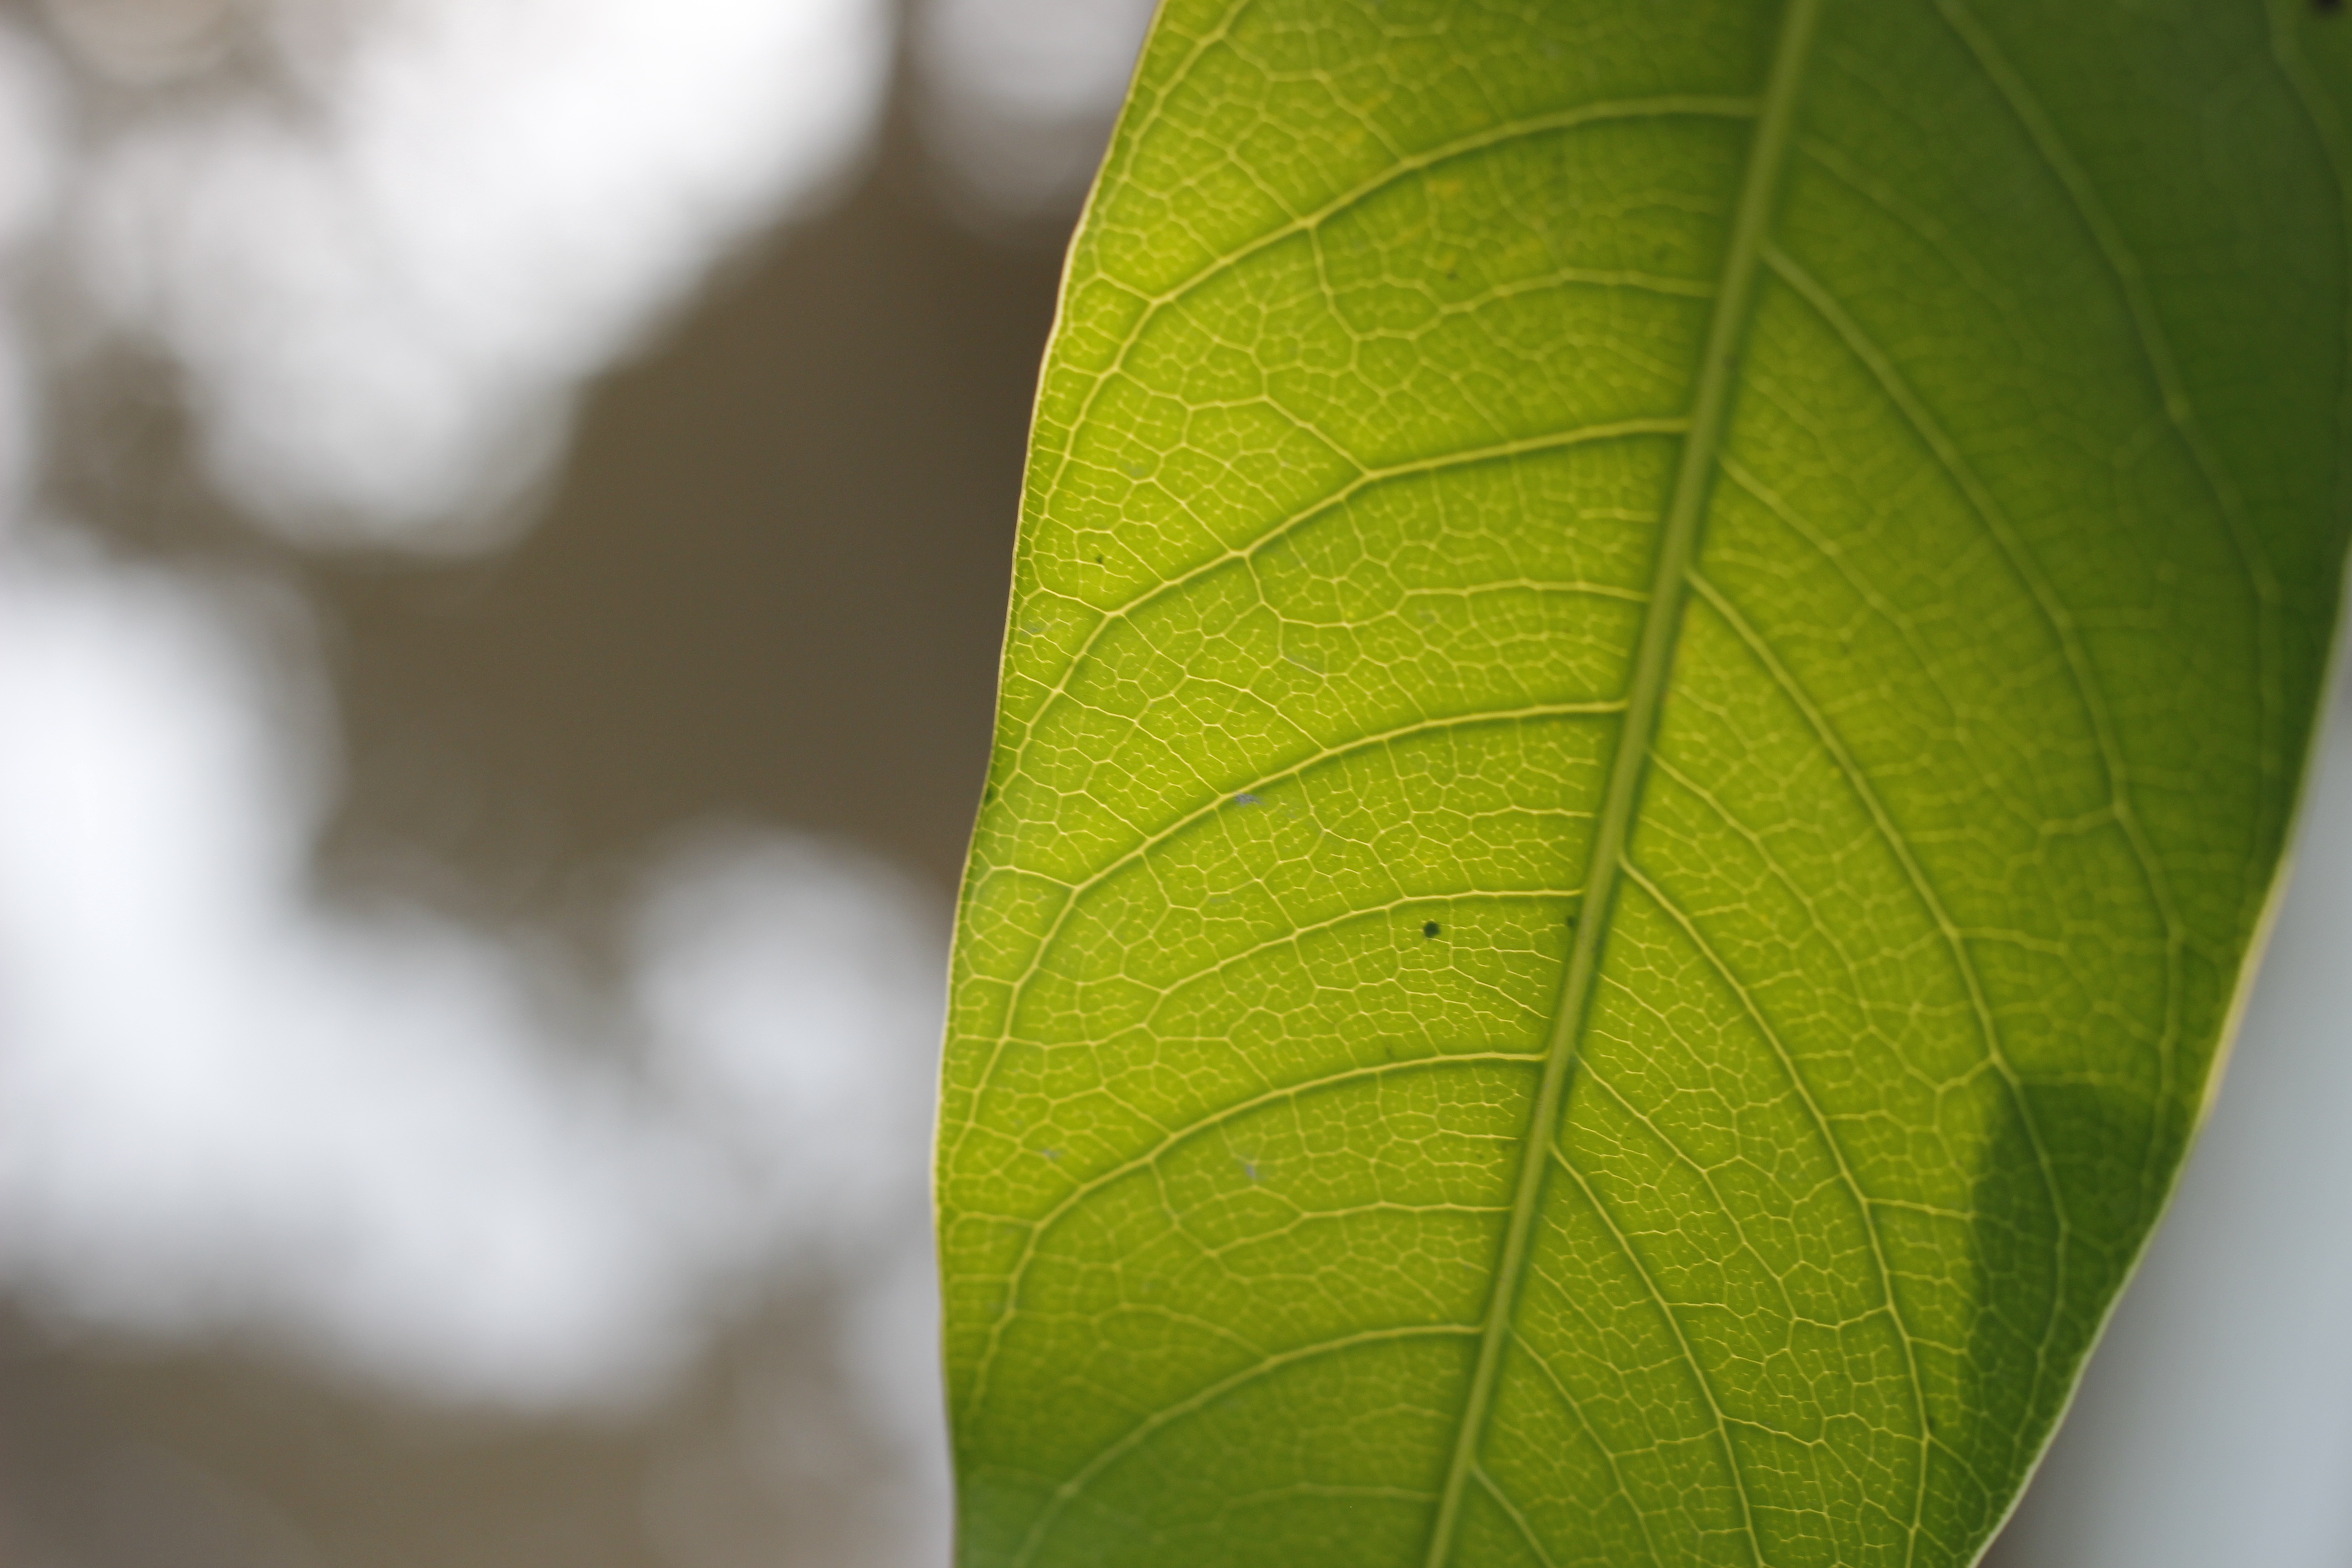
tree, nature, branch, plant, photography, sunlight, leaf, flower, green, color, fresh, botany, empty, yellow, flora, close up, one, single, mango, macro photography, plant stem